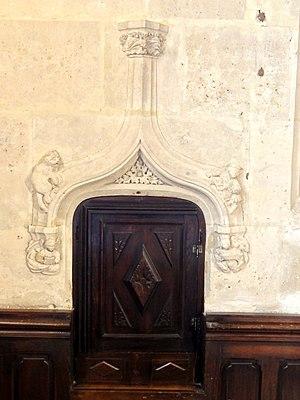
Chœur, collatéral sud, tabernacle (côté sud).
L'église Saint-Germain-l'Auxerrois est une église catholique paroissiale située à Presles, en France. Vers le milieu du XIIᵉ siècle, elle a été donnée au prieuré Saint-Martin-des-Champs de Paris. De cette époque datent ses éléments les plus anciens, dans la chapelle Saint-Joseph au nord du chœur. Sinon, hormis des grandes arcades potentiellement gothiques et un clocher très sobre également gothique du XIVᵉ siècle, l'église date pour l'essentiel de la fin du XVᵉ et du milieu du XVIᵉ siècle, et est de style gothique flamboyant. Elle a été retouchée à l'époque moderne, et la façade date seulement de 1876. Si la nef et son bas-côté sud sont des constructions assez sommaires, le chœur et la chapelle de la Vierge, qui l'accompagne au sud, sont bâtis avec soin et voûtés d'ogives. Les deux premiers arcs-doubleaux du chœur retombent sur des chapiteaux corinthiens, et la forme en anse de panier des voûtes indique également la Renaissance, mais les piliers ondulés de l'abside et leurs chapiteaux sont néanmoins flamboyants.